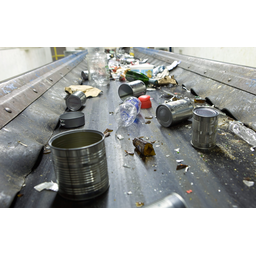
Label: metal